Alaric I

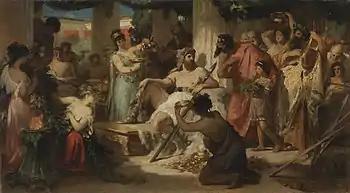
Alaric (central figure, bearded) rests after capturing Athens, as imagined by Ludwig Thiersch in 1879

Alaric took his Gothic army on what Stilicho's propagandist Claudian described as a "pillaging campaign" that began first in the East. Historian Thomas Burns's interpretation is that Alaric and his men were recruited by Rufinus's Eastern regime in Constantinople, and sent to Thessaly to stave off Stilicho's threat. No battle took place. Alaric's forces made their way down to Athens and along the coast, where he sought to force a new peace upon the Romans. In 396, he marched through Thermopylae and sacked Athens, where archaeological evidence shows widespread damage to the city. Stilicho's propagandist Claudian accuses his troops of plundering for the next year or so as far south as the mountainous Peloponnese peninsula, and reports that only Stilicho's surprise attack with his western field army (having sailed from Italy) stemmed the plundering as he pushed Alaric's forces north into Epirus. Zosimus adds that Stilicho's troops destroyed and pillaged too, and let Alaric's men escape with their plunder.